Elisabeth Davin

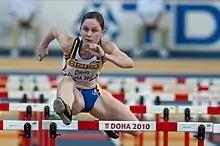
Elisabeth Davin in 2010

Elisabeth Davin (born 3 June 1981) is a Belgian athlete specialising in the sprint hurdles. She represented her country at the 2009 World Championships and 2010 IAAF World Indoor Championships without advancing from the first round. In addition, she won a gold medal at the 2009 Jeux de la Francophonie.